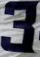
Number: 3